Merléac

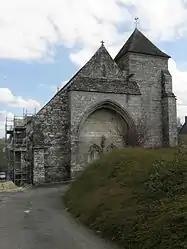
The chapel of Saint-Jacques, in Merléac

Merléac is a commune in the Côtes-d'Armor department of Brittany in northwestern France.